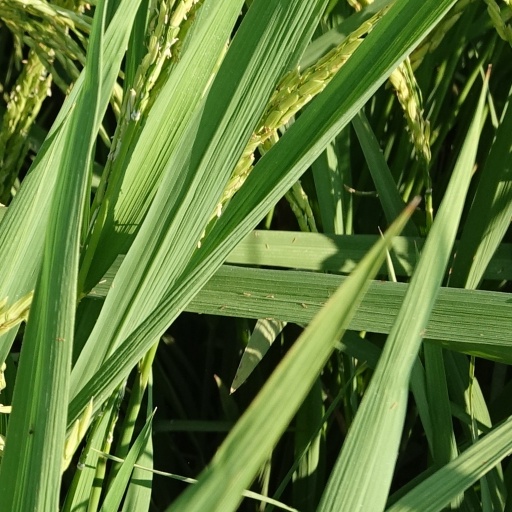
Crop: rice